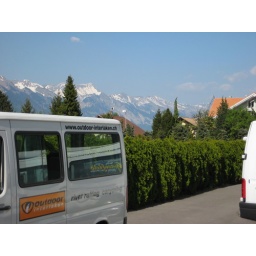
The van they drove us to go canyoning in and scenes around their base camp.